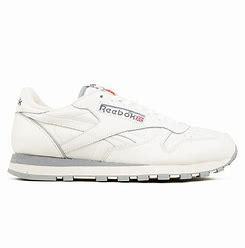
Brand: Reebok
Model: Classic Leather